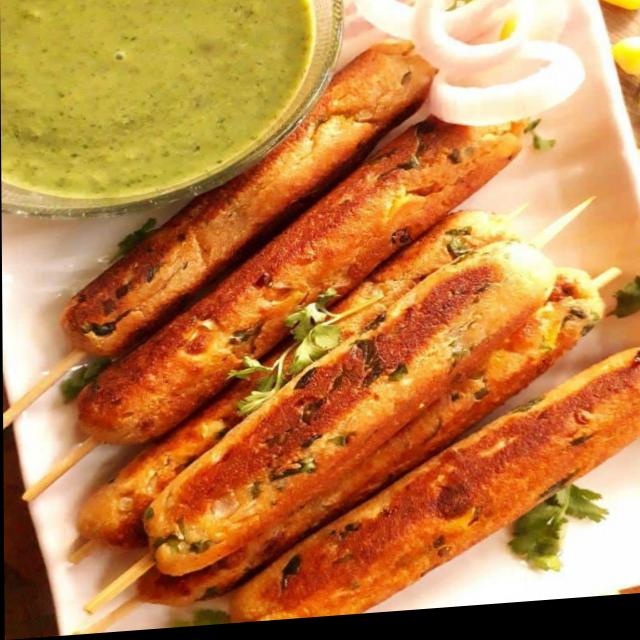
Dish: kebab